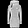
Label: Pullover